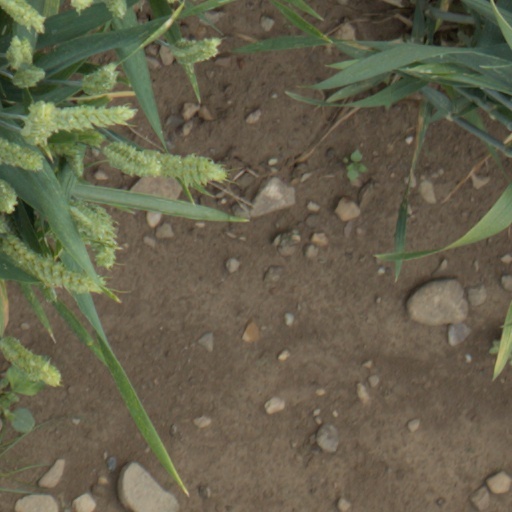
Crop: wheat